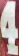
Number: 4